Patrick Loubatière

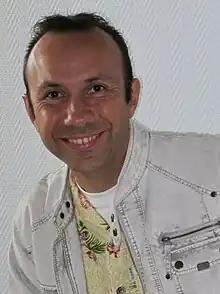
Patrick Loubatière in 2009.

Patrick Loubatière is a French author and journalist, stage director, independent publisher and literature teacher. He is also a chess coach, and a former national champion. His students have been French chess champions 18 times and European champions in school categories twice.